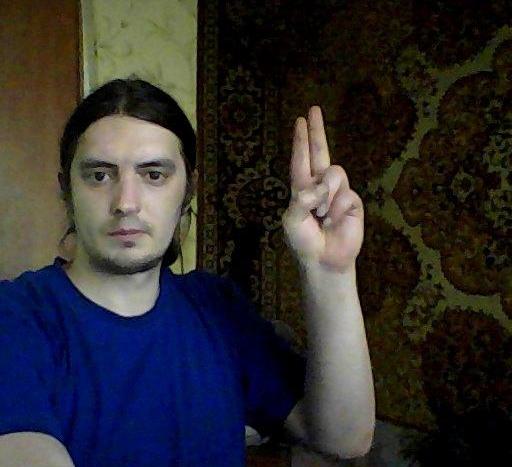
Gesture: two_up